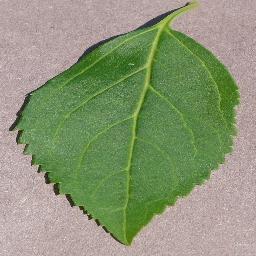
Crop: cherry
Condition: (including_sour)_healthy